New Bedford, Massachusetts

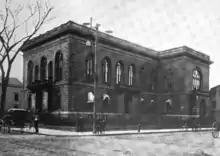
New Bedford Public Library, 1899

Similarly, Polish immigrants began arriving in the late 19th century and established the parish of Our Lady of Perpetual Help in 1903. A number of Jewish families, arriving in the late 19th century, were active in the whaling industry, selling provisions and outfitting ships. During the years leading up to the First World War, a sizable eastern-European Jewish community joined them in New Bedford. Some became prominent merchants and businessmen, mainly in textiles and manufacturing.